Lamorna Birch

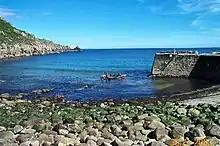
Lamorna Cove (here in 2005) was a frequent subject for his paintings.

Lamorna Birch was born in Egremont, Cheshire, England. He was self-taught as an artist, except for a brief period of study at the Académie Colarossi in Paris during 1895.